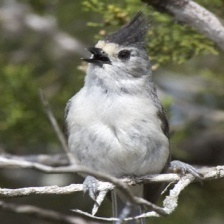
Species: TIT MOUSE
Scientific name: PARIDAE
ImageNet parent category: chickadee